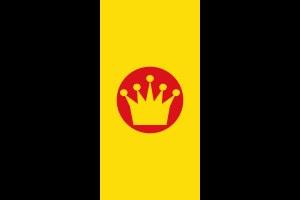
Les Latin Kings sont un gang de rue créé et basé à Chicago dans l'Illinois. Il possède également des branches sur New York, Philadelphie et dans une moindre mesure Los Angeles, formé essentiellement de membres latinos. La couleur de leur bandeau est le jaune et noir. Ils font partie de l'alliance People Nation, qui regroupe plusieurs autres gangs et sont opposés à la Folk Nation.